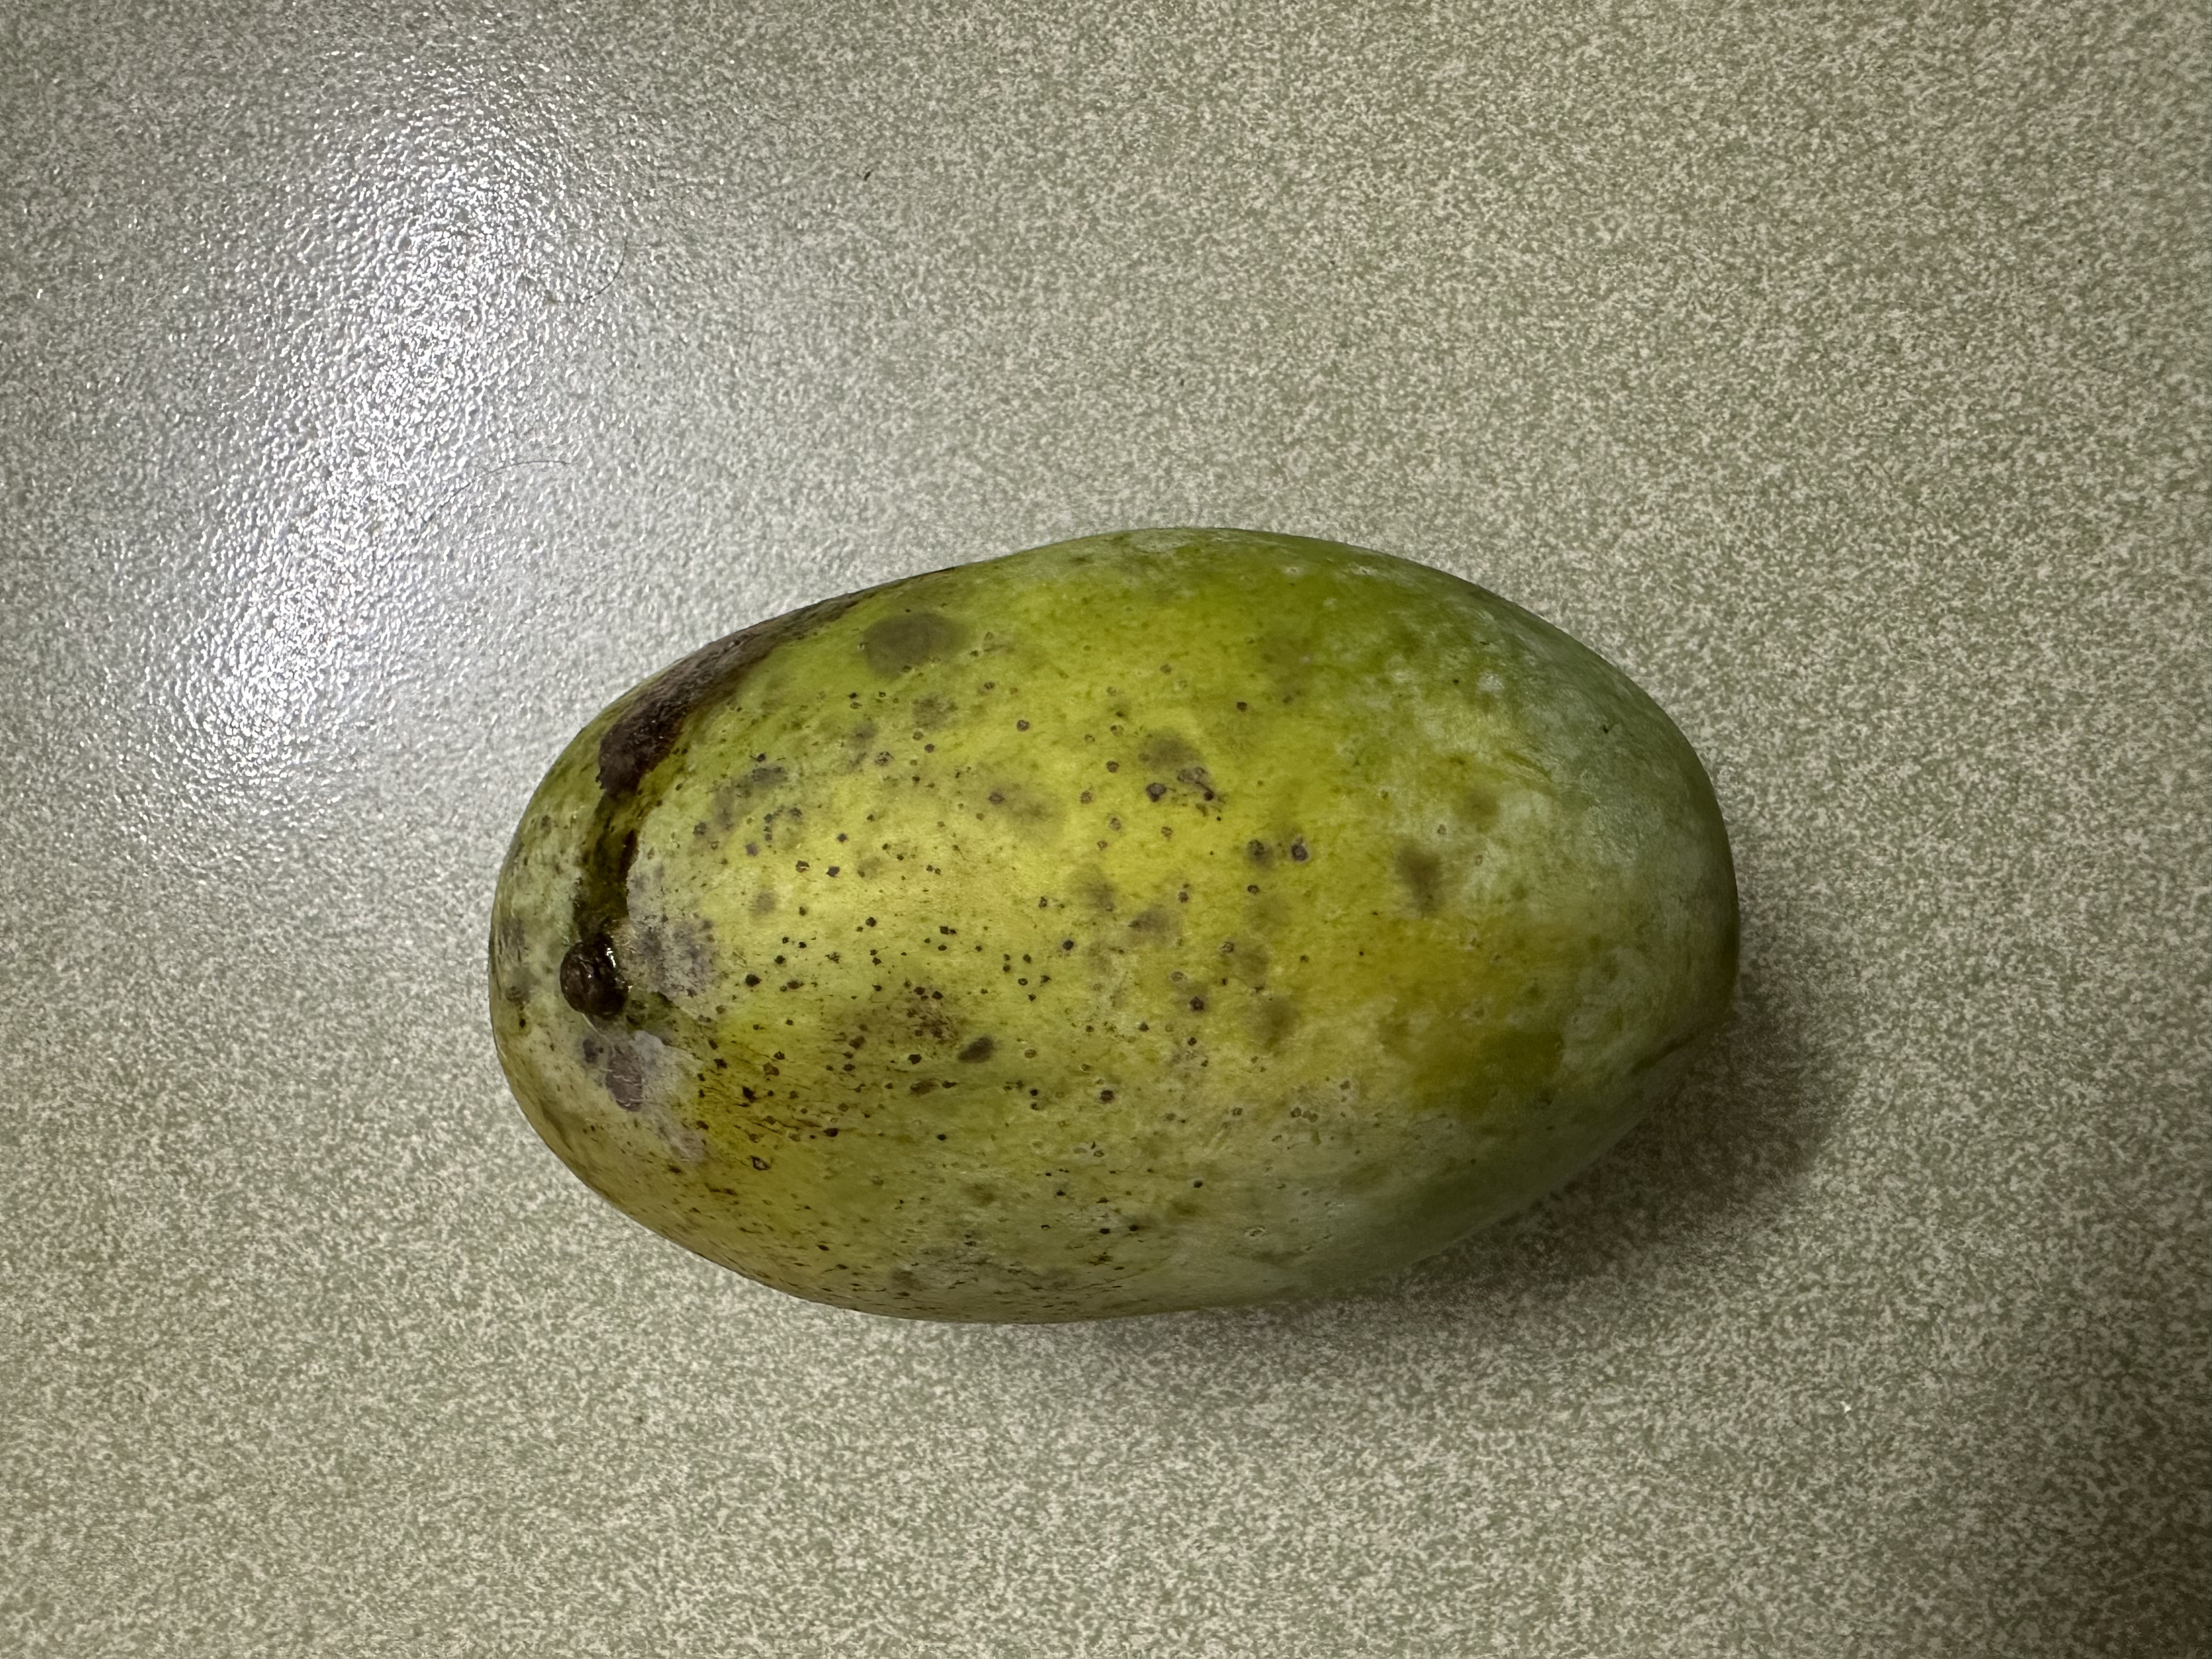
Mango variety: Fazlee